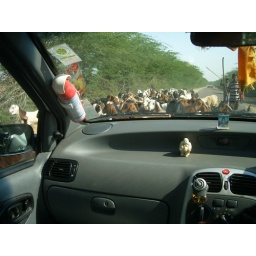
View from car window in Rajasthan #2